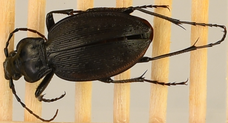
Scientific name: Carabus goryi
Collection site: Mountain Lake Biological Station NEON (MLBS), plot MLBS_002